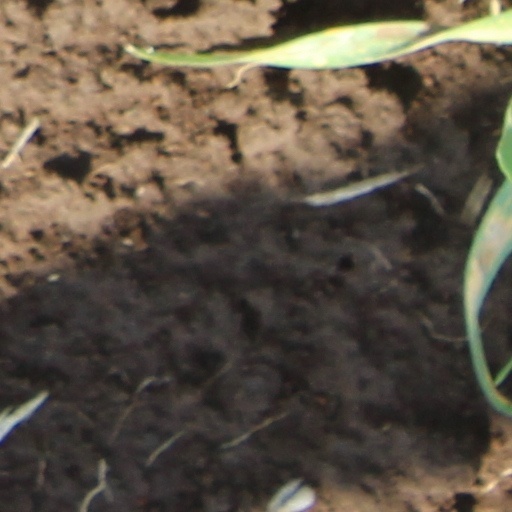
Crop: wheat